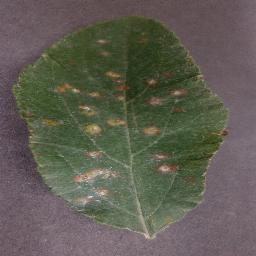
Label: Apple___Cedar_apple_rust